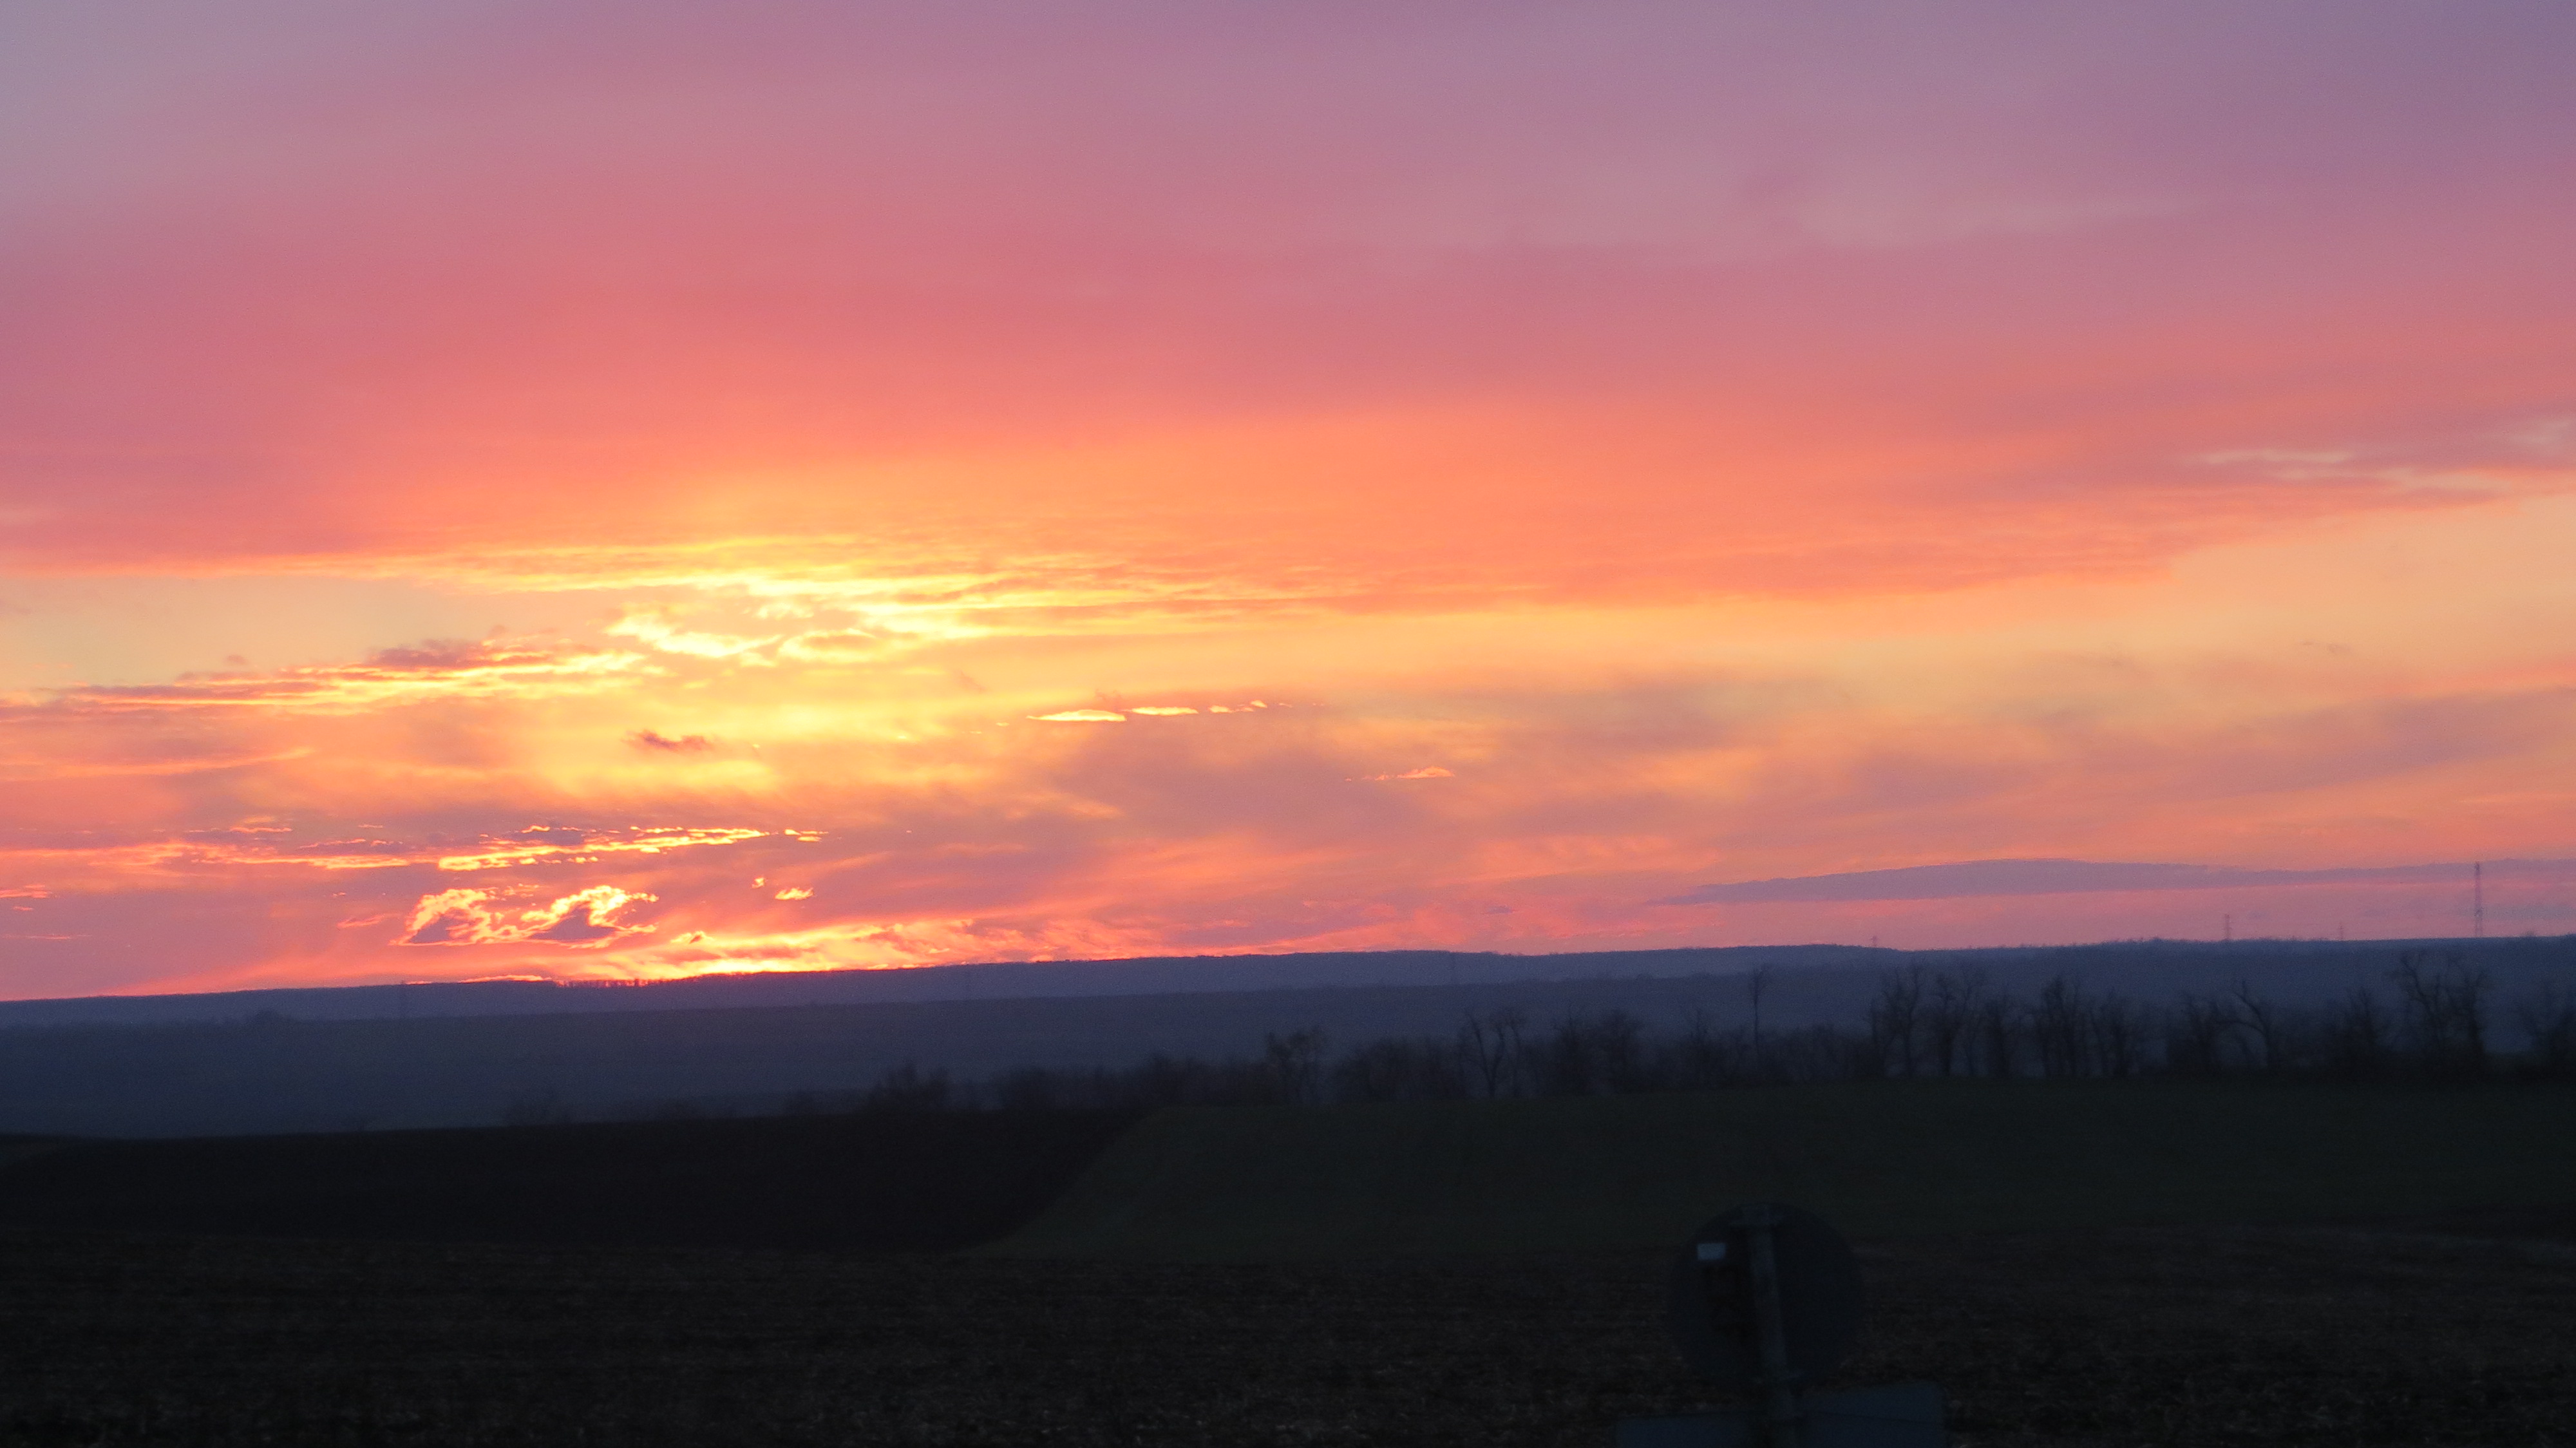
sky, sunset, horizon, day, nature, summer, clouds, sunrise, red sky at morning, afterglow, dawn, atmosphere, morning, field, evening, cloud, dusk, sunlight, rural area, ecoregion, plain, calm, landscape, sun, hill, computer wallpaper